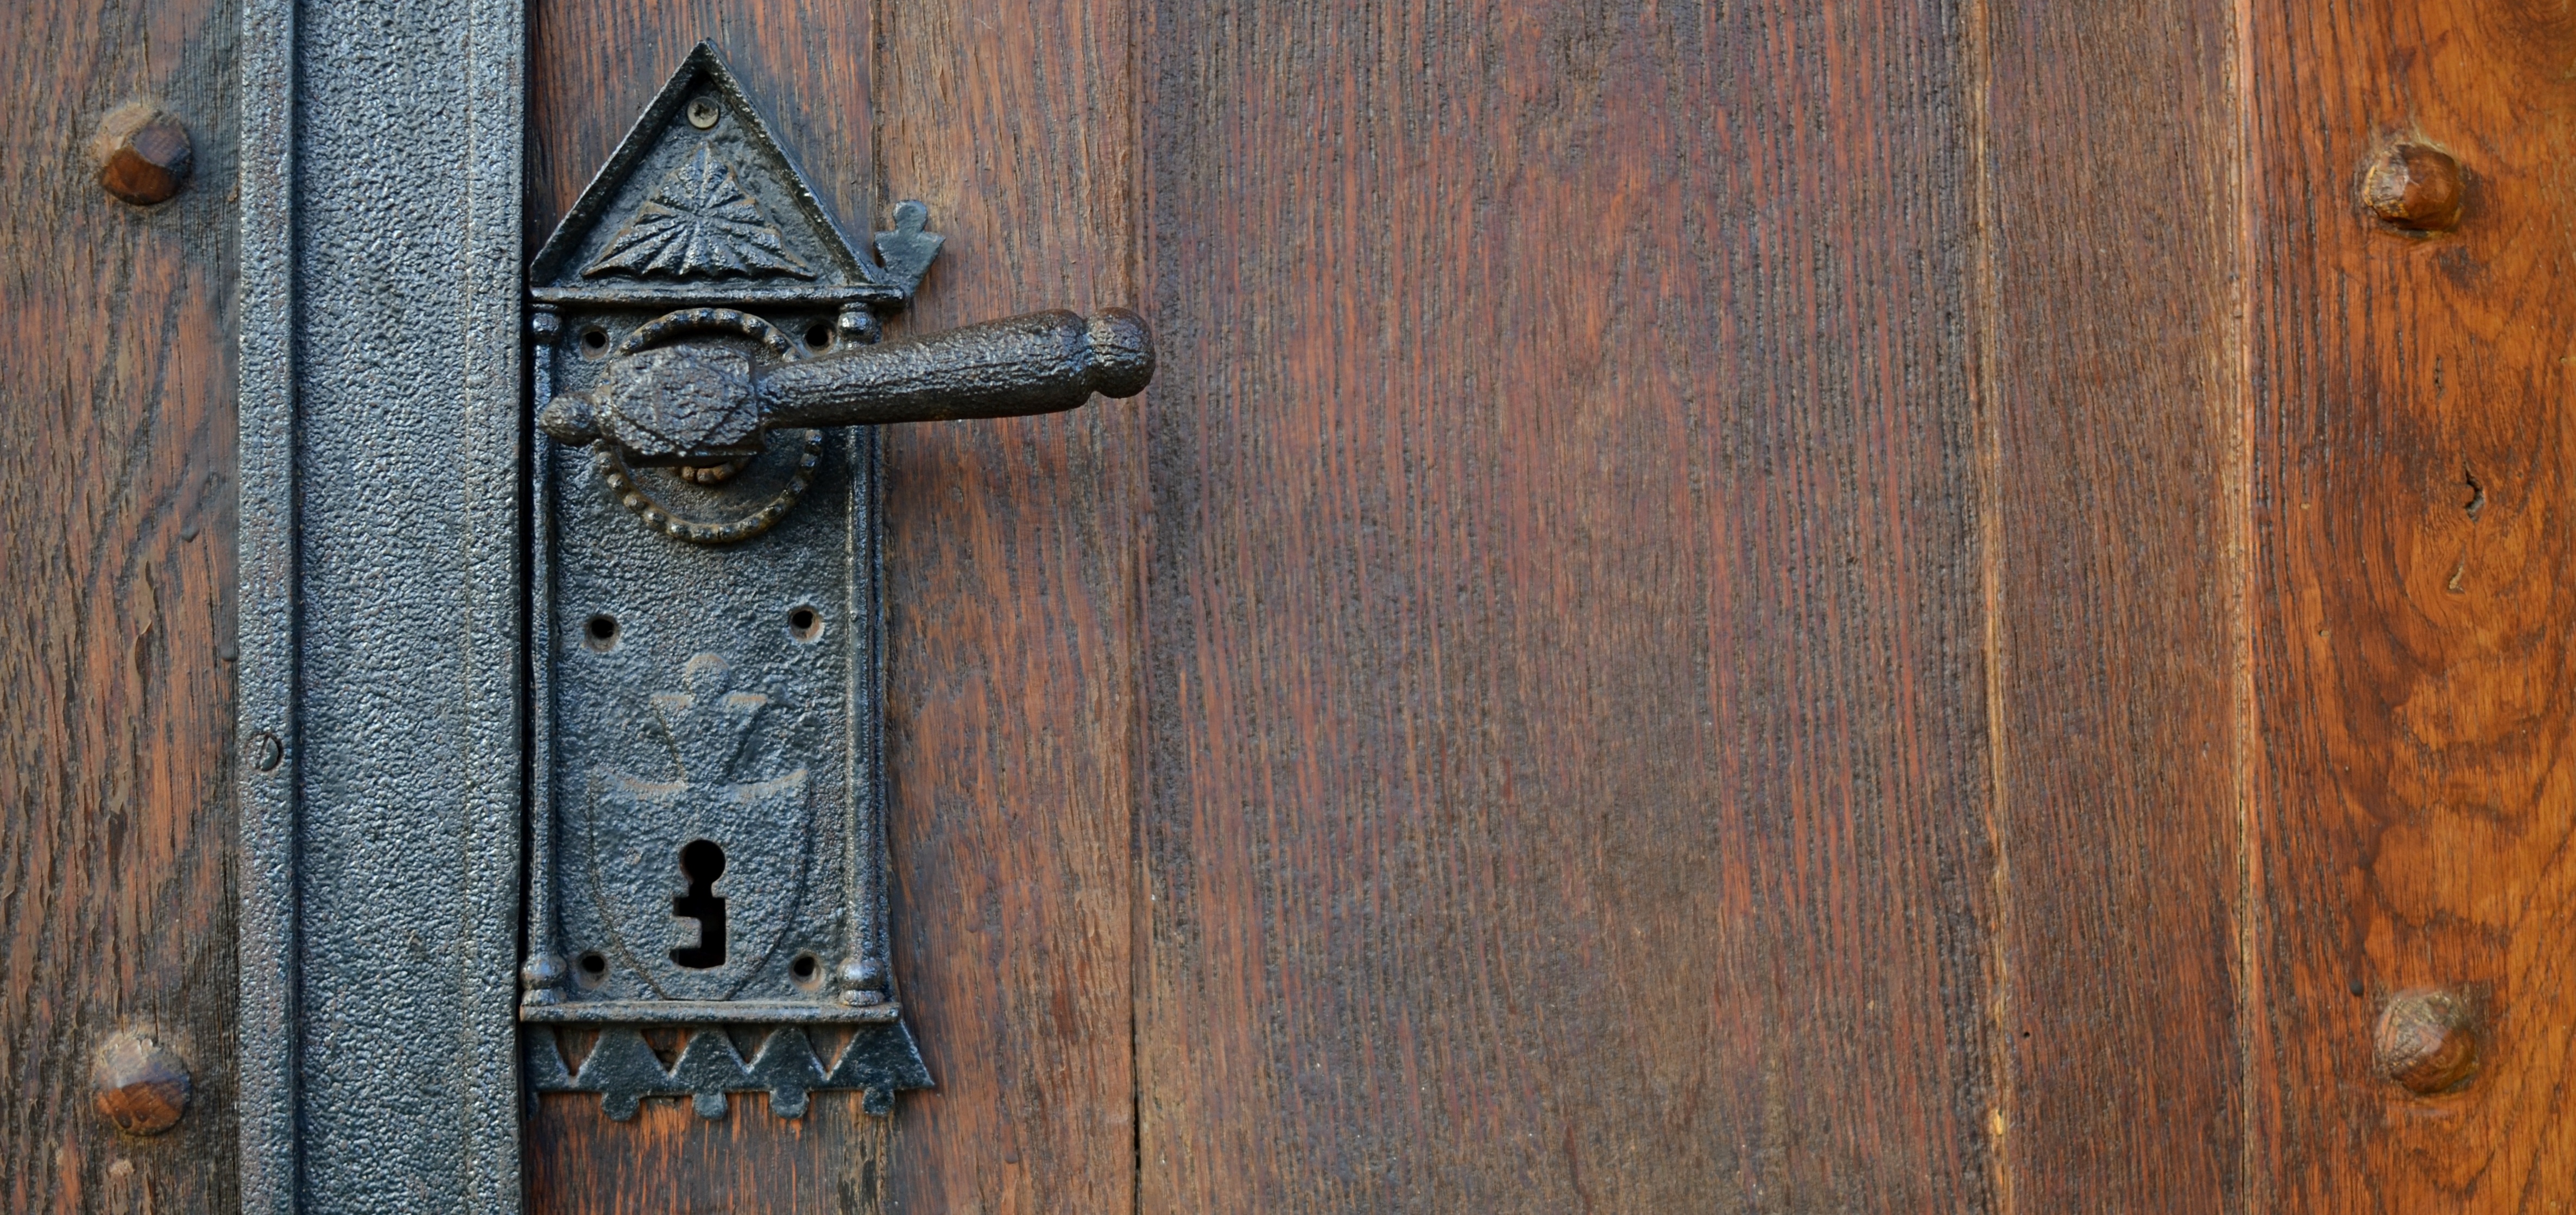
architecture, wood, antique, floor, old, wall, church, furniture, door, hardwood, iron, carving, man made object